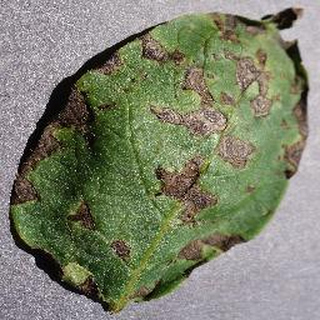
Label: potato_early_blight